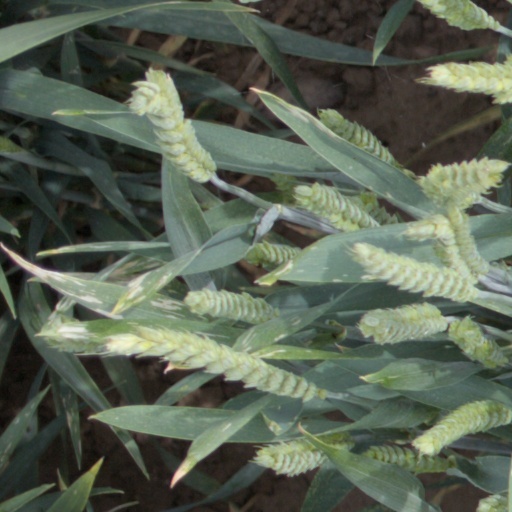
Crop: wheat